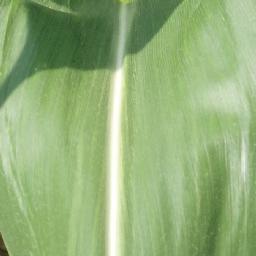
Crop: corn
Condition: (maize)_healthy